Labrador Sea

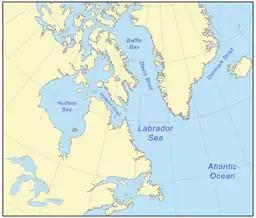

The Labrador Sea is an arm of the North Atlantic Ocean between the Labrador Peninsula and Greenland. The sea is flanked by continental shelves to the southwest, northwest, and northeast. It connects to the north with Baffin Bay through the Davis Strait. It is a marginal sea of the Atlantic.